Isuzu 117 Coupé

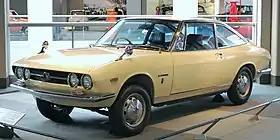
1968–1973 Isuzu 117 Coupé

The Isuzu 117 Coupé is a compact Gran Turismo type 2-door fastback coupé which was produced by the Japanese automobile manufacturer Isuzu between 1968 and 1981. 117 was the codename for a common development program of Isuzu mid-size cars, involving a coupé, sedan, and station wagon. The latter two eventually became the Isuzu Florian, but the coupé kept the original name. The two ranges shared mechanicals, including the complete FR layout chassis with recirculating ball steering.